Affordable housing by country

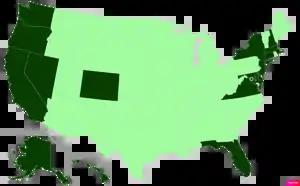
Median gross rent by state from 2015 to 2019 American Community Survey estimates published by the U.S. Census Bureau. States with median gross rents higher than the United States as a whole are in dark green.

In Vienna, Austria, social housing may be completely government built and run or include a mixture of public land and private-sector construction and management. Combined, the two types of housing represent about 46 percent of the city's housing stock (26% government owned and managed and 20% a public/private partnership) and house people with a wide variety of incomes. These social housing units are often linked to businesses, services, and transit amenities. Justin Kadi, a researcher at the University of Technology in Vienna, states that the social housing units also drives down rents in the private market because the city is the biggest landlord. The city continually adds units to the already large existing housing stock to ensure housing availability.